Purbasthali I

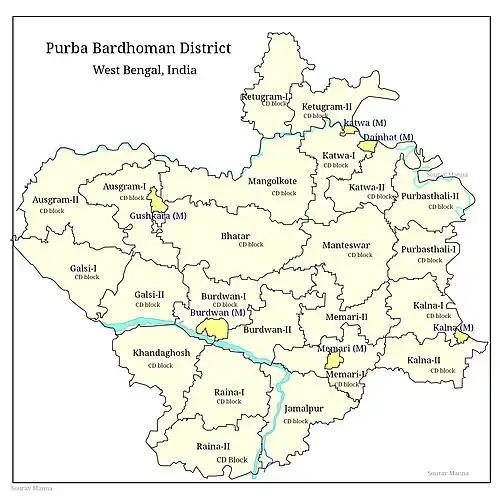
CD blocks of Purba Bardhaman district

Purbasthali I CD Block is part of the Bhagirathi basin. The Bhagirathi forms the eastern boundary of the CD Block. The region has many swamps and water-logged areas. The soil is fertile, as it consists mainly of silt deposits.